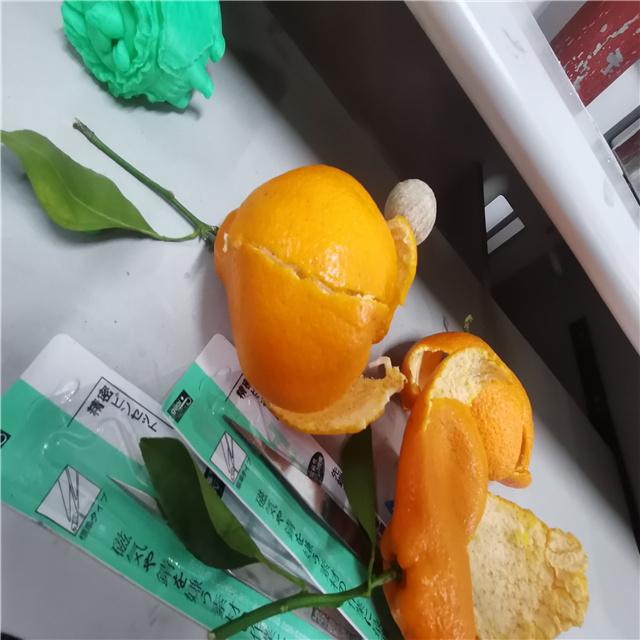
Label: peels